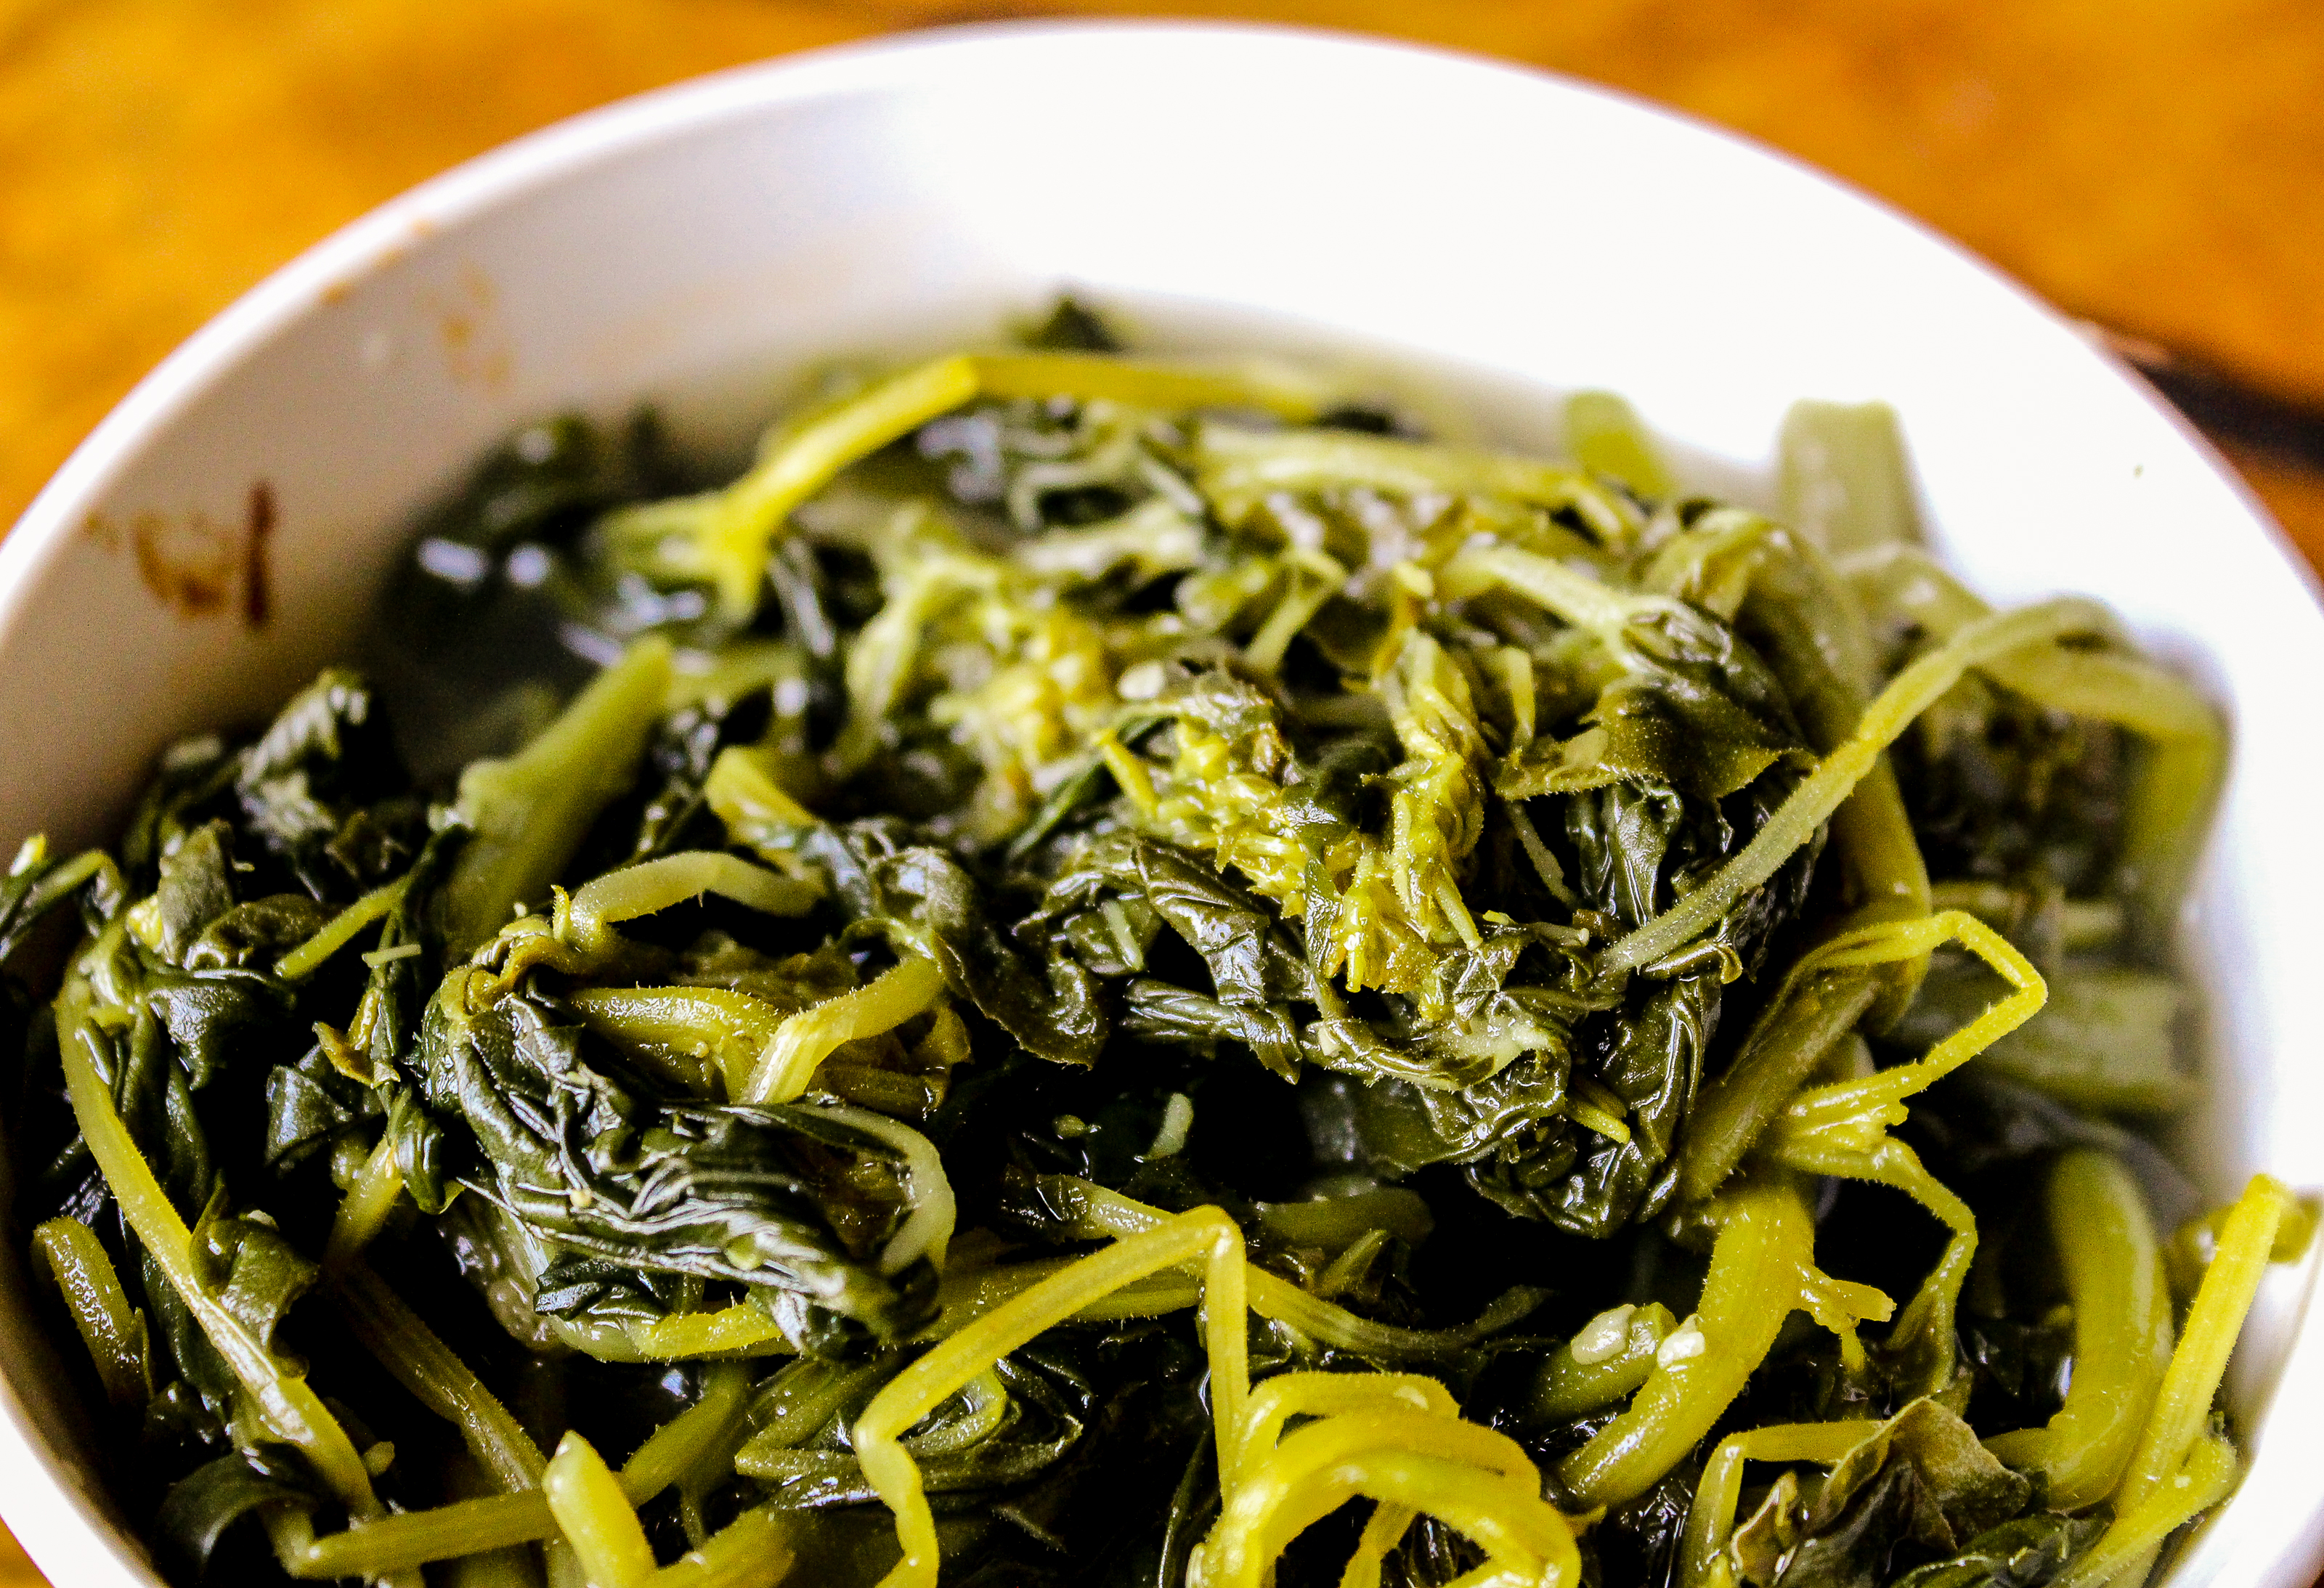
food, cuisine, thai, chili, spicy, vegetable, herb, meat, gourmet, ingredient, sauce, recipe, pepper, delicious, salad, curry, thailand, hot, culture, dinner, dish, restaurant, meal, rice, healthy, appetizer, cooking, lunch, eat, asia, vegetarian food, leaf vegetable, namul, asian food